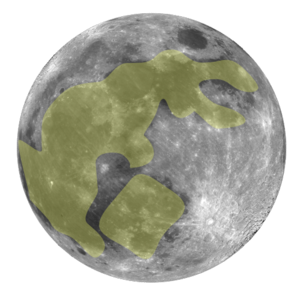
Sailor Moon, abréviation de « Bishōjo Senshi Sailor Moon » est une franchise de médias japonaise, incluant manga, animes, comédies musicales, drama, jeux vidéo et divers produits dérivés, créée par Naoko Takeuchi en 1992.
Sous ses aspects culturels, on peut seulement supposer que c'est au lapin domestique, mondialement répandu, qu'il est fait allusion la plupart du temps, mais rien souvent ne permet de l'affirmer. Ainsi le lapin, sans référence à aucune espèce précise, est très présent dans la culture populaire et enfantine, mais aussi dans la mythologie. Il est fortement associé à la fête de Pâques, en particulier dans les cultures d'origine germanique. Le lapin est adopté comme symbole dans des cultures et des professions très diverses, un peu partout dans le monde et le marketing s'en est également emparé, créant des mascottes célèbres. En motif, en peluche, en chanson ou en personnage de fiction, les lapins font partie des classiques de l'univers enfantin.
Le lapin lunaire, ou lièvre de jade, est une forme de lapin visible par paréidolie sur la Lune. L'histoire d'un lapin vivant sur la Lune existe dans de nombreuses cultures, notamment dans la mythologie aztèque et dans le folklore de l'Asie de l'Est, où il utilise un mortier et un pilon.